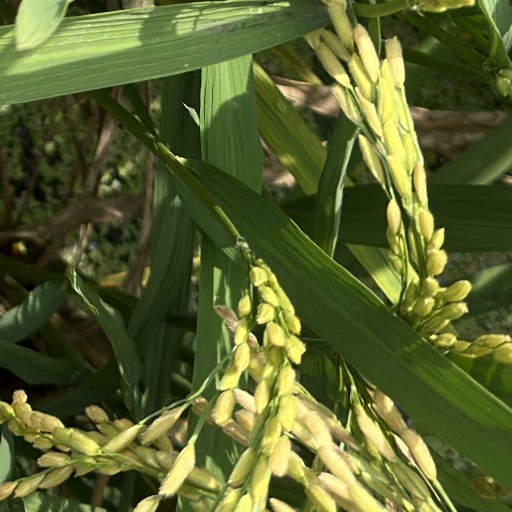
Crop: rice